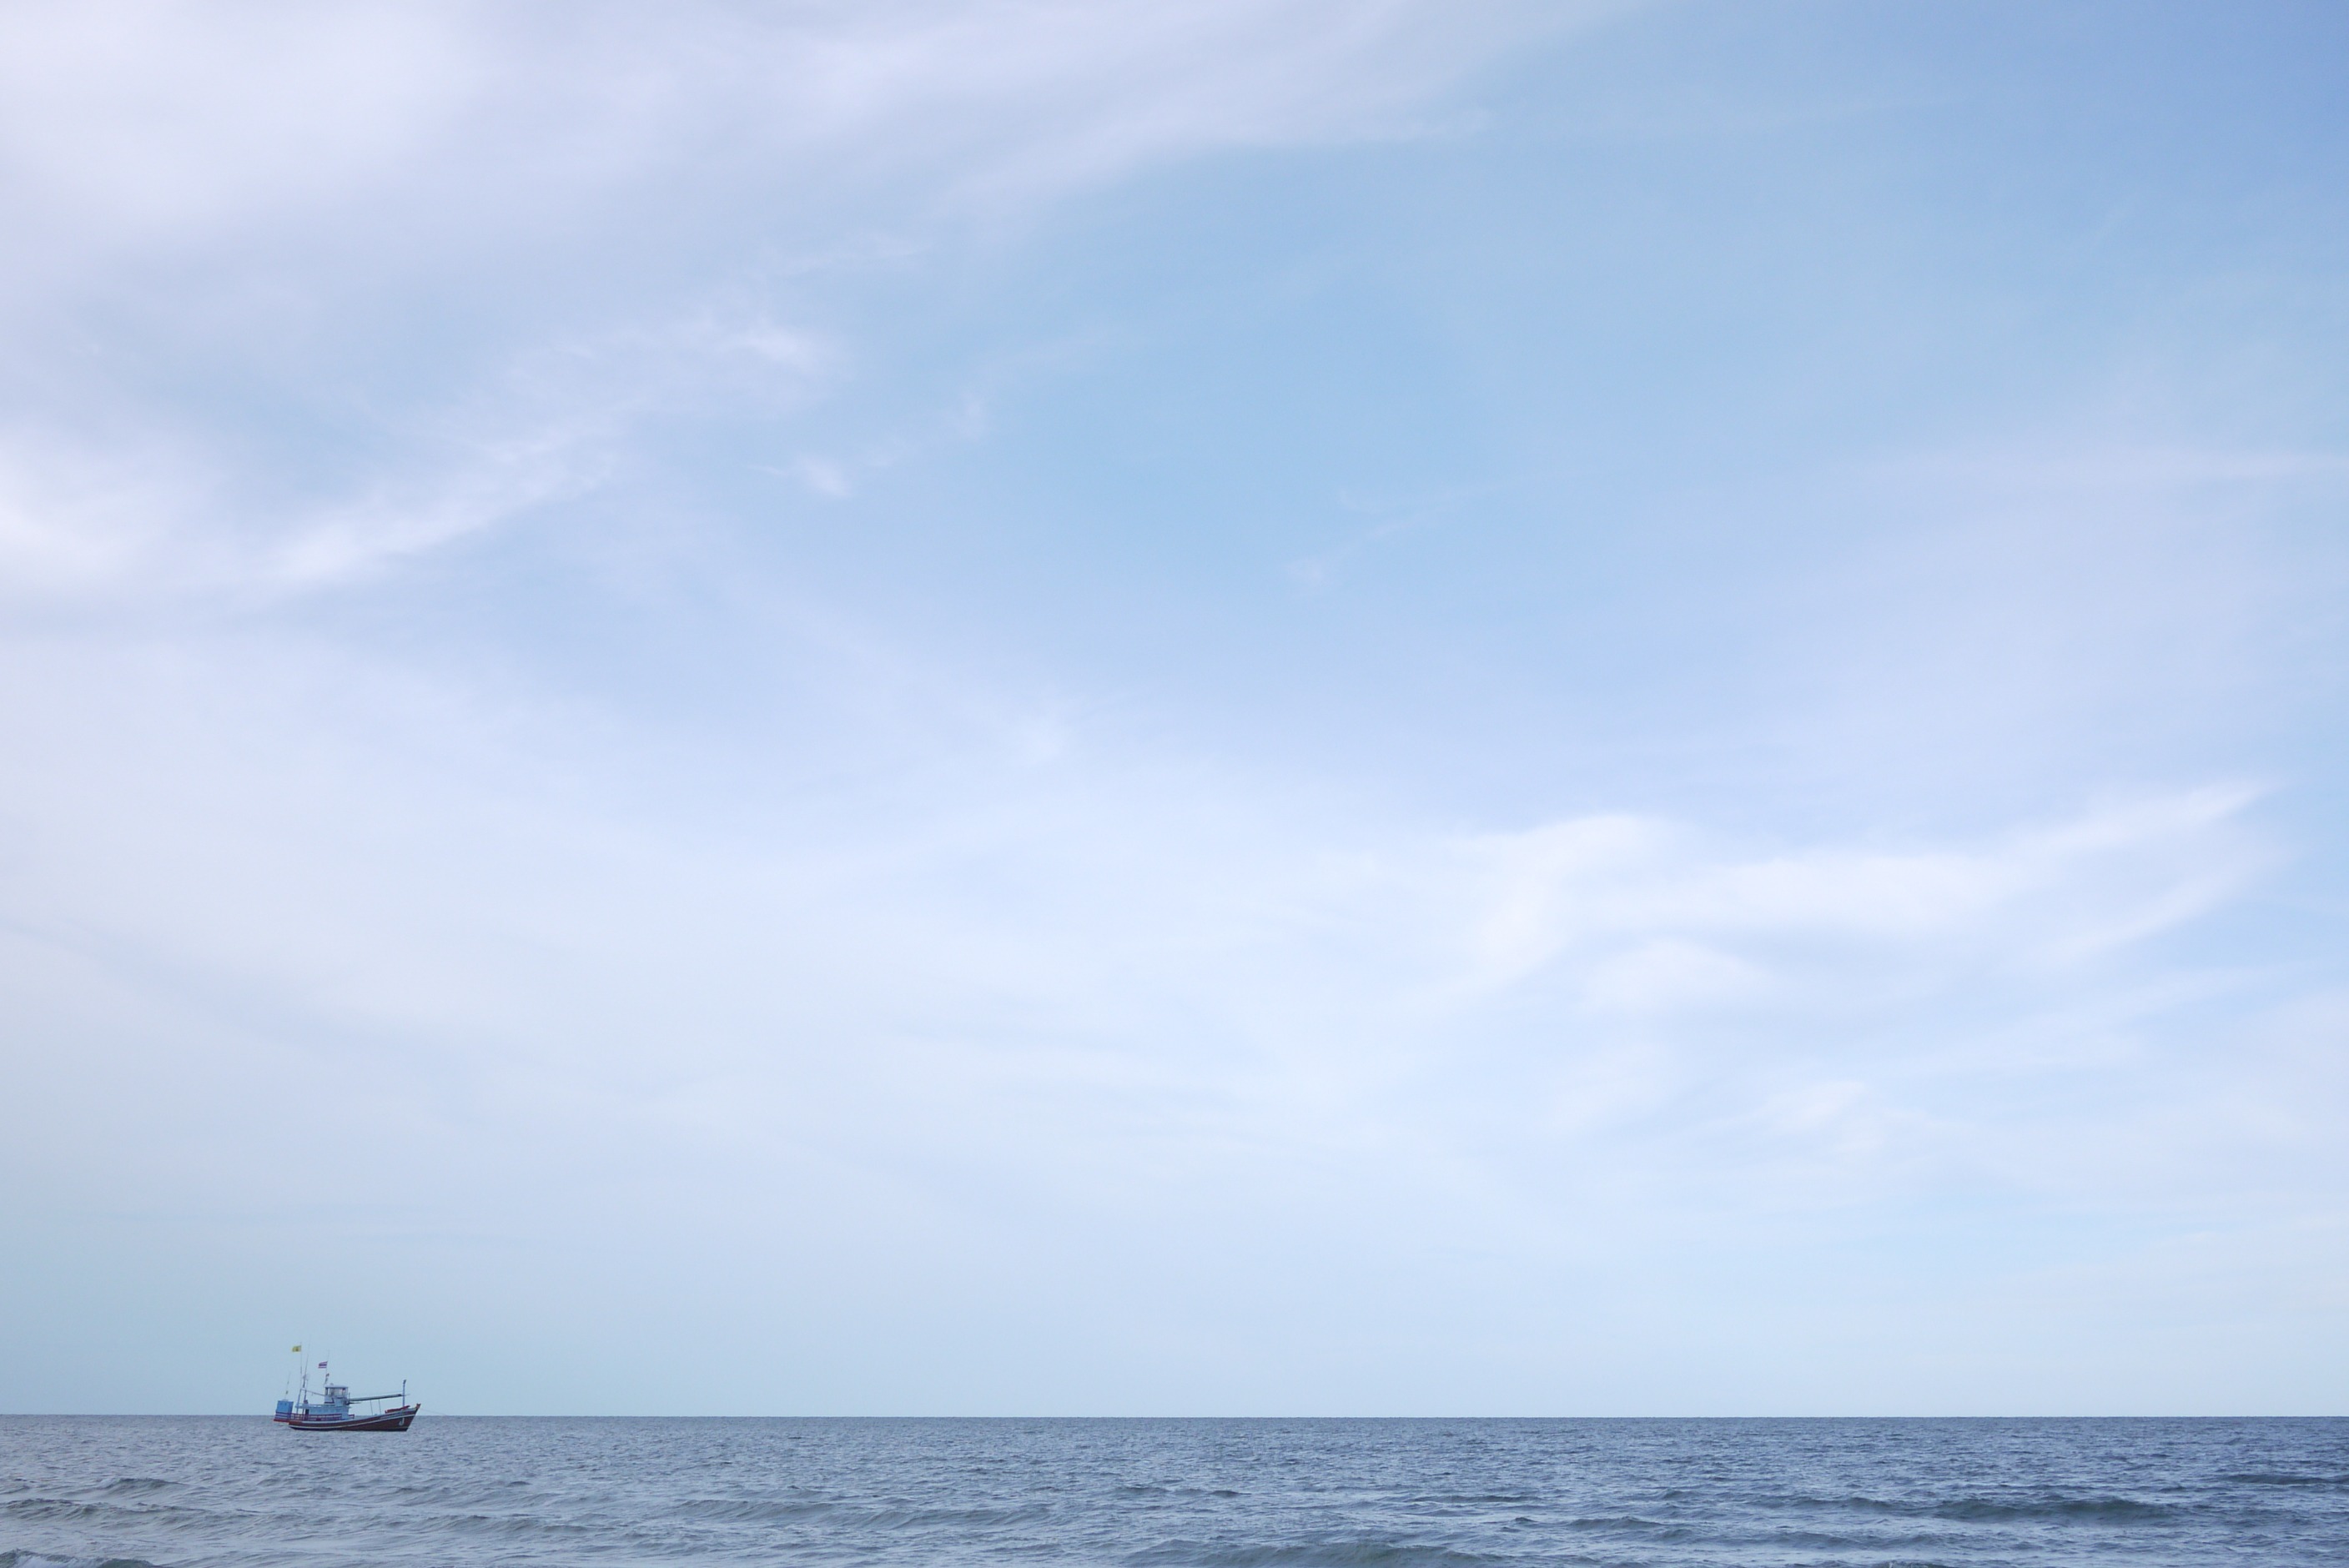
beach, sea, coast, water, nature, outdoor, ocean, horizon, cloud, sky, boat, shore, wave, seaside, environment, vehicle, scenic, sailing, seascape, bay, body of water, marine, wind wave